Black body

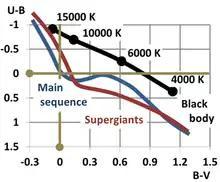
Effective temperature of a black body compared with the "B-V" and "U-B" color index of main sequence and super giant stars in what is called a color-color diagram.

Using this model the effective temperature of stars is estimated, defined as the temperature of a black body that yields the same surface flux of energy as the star. If a star were a black body, the same effective temperature would result from any region of the spectrum. For example, comparisons in the "B" (blue) or "V" (visible) range lead to the so-called "B-V" color index, which increases the redder the star, with the Sun having an index of +0.648 ± 0.006. Combining the "U" (ultraviolet) and the "B" indices leads to the "U-B" index, which becomes more negative the hotter the star and the more the UV radiation. Assuming the Sun is a type G2 V star, its "U-B" index is +0.12. The two indices for two types of most common star sequences are compared in the figure (diagram) with the effective surface temperature of the stars if they were perfect black bodies. There is a rough correlation. For example, for a given "B-V" index measurement, the curves of both most common sequences of star (the main sequence and the supergiants) lie below the corresponding black-body "U-B" index that includes the ultraviolet spectrum, showing that both groupings of star emit less ultraviolet light than a black body with the same "B-V" index. It is perhaps surprising that they fit a black body curve as well as they do, considering that stars have greatly different temperatures at different depths. For example, the Sun has an effective temperature of 5780 K, which can be compared to the temperature of its photosphere (the region generating the light), which ranges from about 5000 K at its outer boundary with the chromosphere to about 9500 K at its inner boundary with the convection zone approximately deep.